Vinelz

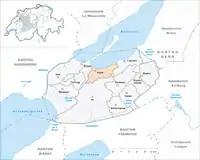
Municipality of Vinelz

Vinelz has an area of . Of this area, or 51.6% is used for agricultural purposes, while or 35.4% is forested. Of the rest of the land, or 14.0% is settled (buildings or roads) and or 0.2% is unproductive land.